Dead Souls (1984 film)

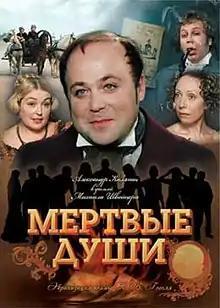

Dead Souls is a 1984 Soviet television miniseries directed by Mikhail Schweitzer, based on Nikolai Gogol's epic poem of the same name. This story has been shared in many different interpretations. In 1930, author Mikhail Bulgakov was commissioned to write the first adaptation of this novel for the Soviet stage at the Moscow Art Theater. The 1984 miniseries was based on the 1960 film adaptation directed by Leonid Trauberg, which was inspired the Moscow Art Theater script. This story was also adapted as an opera in the 1980s as an American-Soviet production that first opened in Boston. The first cinematic interpretation of this work was directed by Pyotr Chardynin in 1909.